Chauvency-le-Château

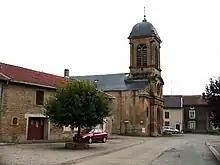
The church in Chauvency-le-Château

Chauvency-le-Château is a commune in the Meuse department in Grand Est in north-eastern France.